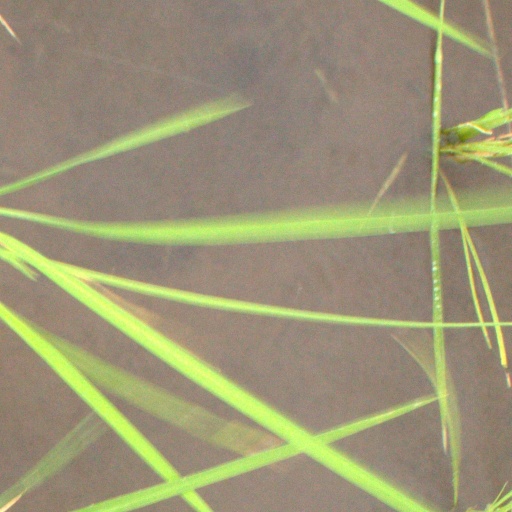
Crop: rice